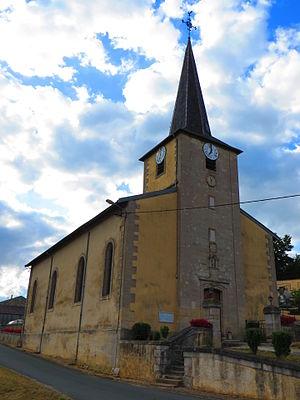
Mouilly Saint-Genès
Mouilly est une commune française située dans le département de la Meuse, en région Grand Est.